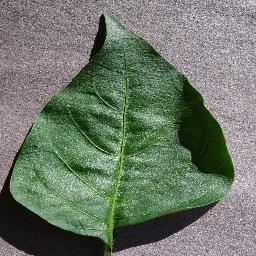
Label: Pepper,_bell___healthy